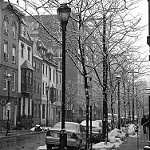
Label: B & W